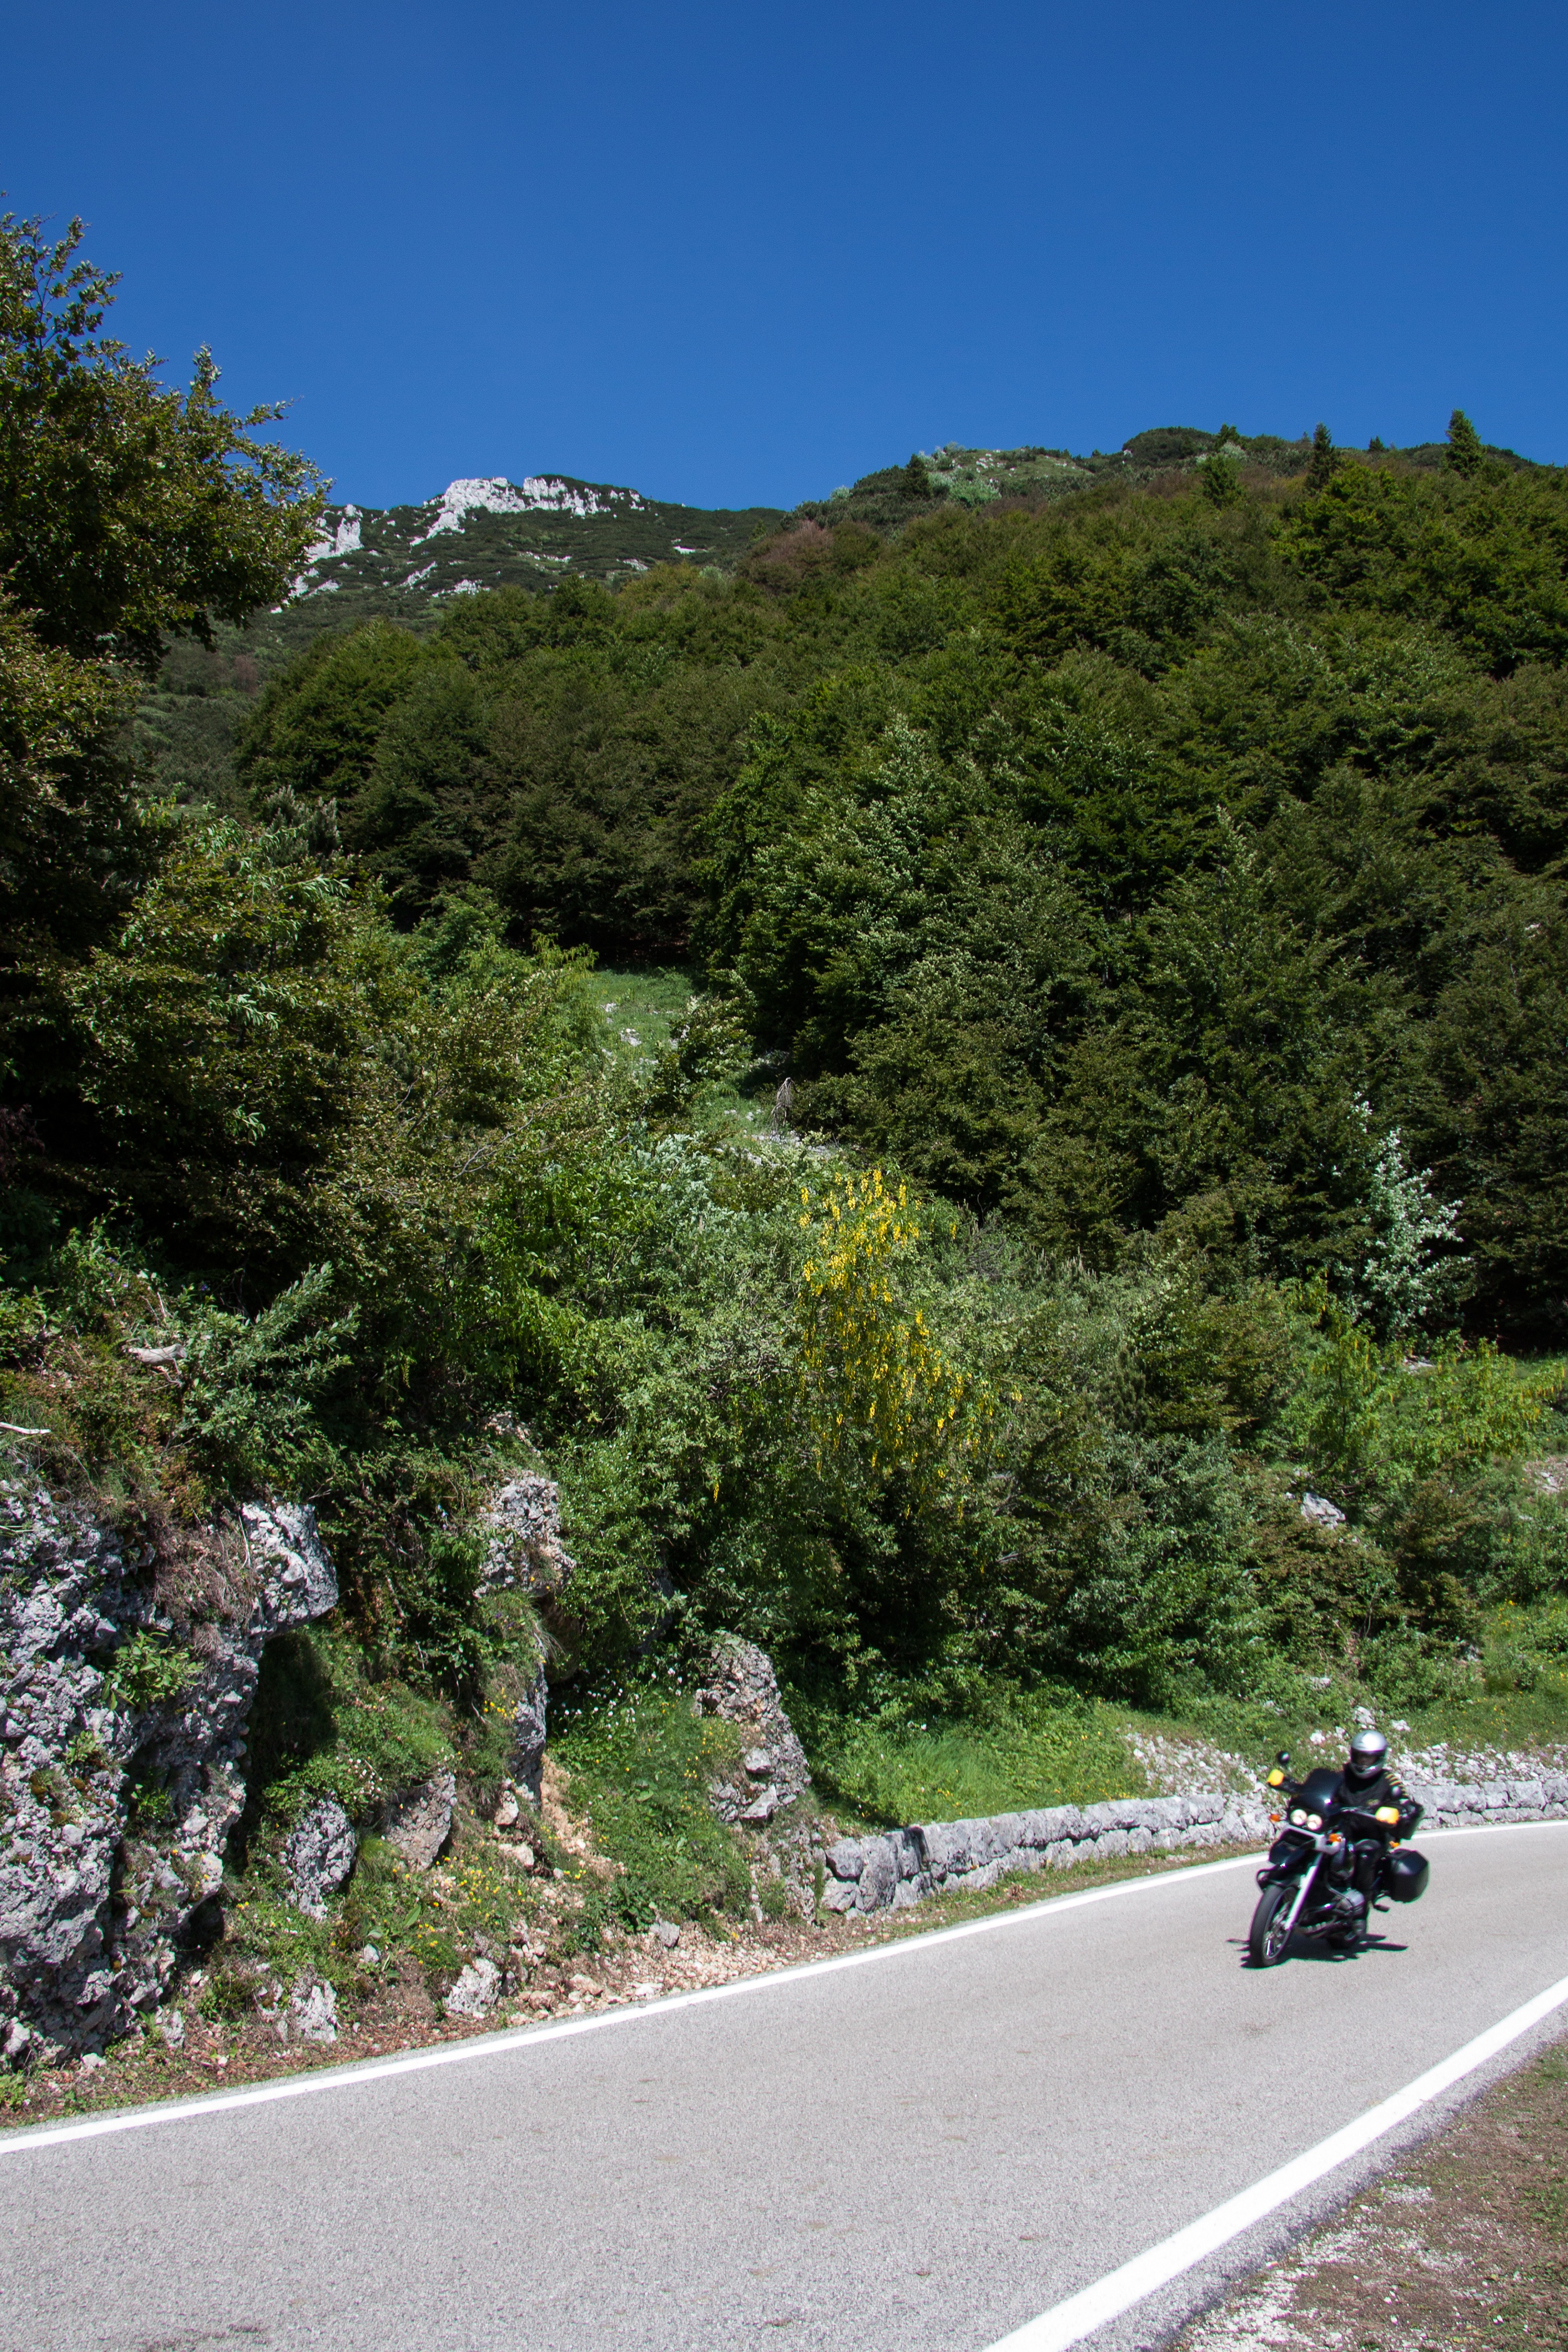
landscape, tree, mountain, plant, road, trail, hill, flower, highway, mountain range, motorcycle, ridge, road trip, mountains, infrastructure, pass, mountain pass, pass road, driving pleasure, woody plant, mountainous landforms, einspuriges car